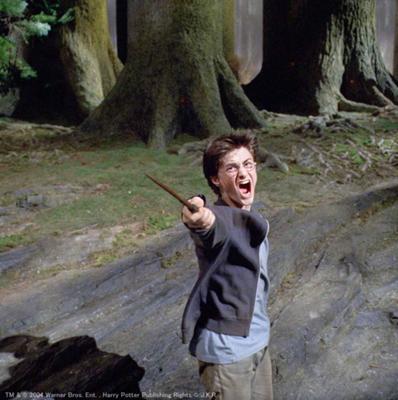
回答: 俺の焼き鳥食ったの誰だよー!